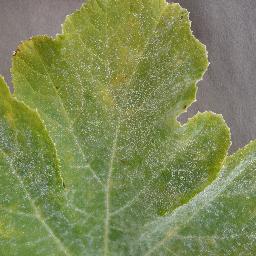
Label: Squash___Powdery_mildew